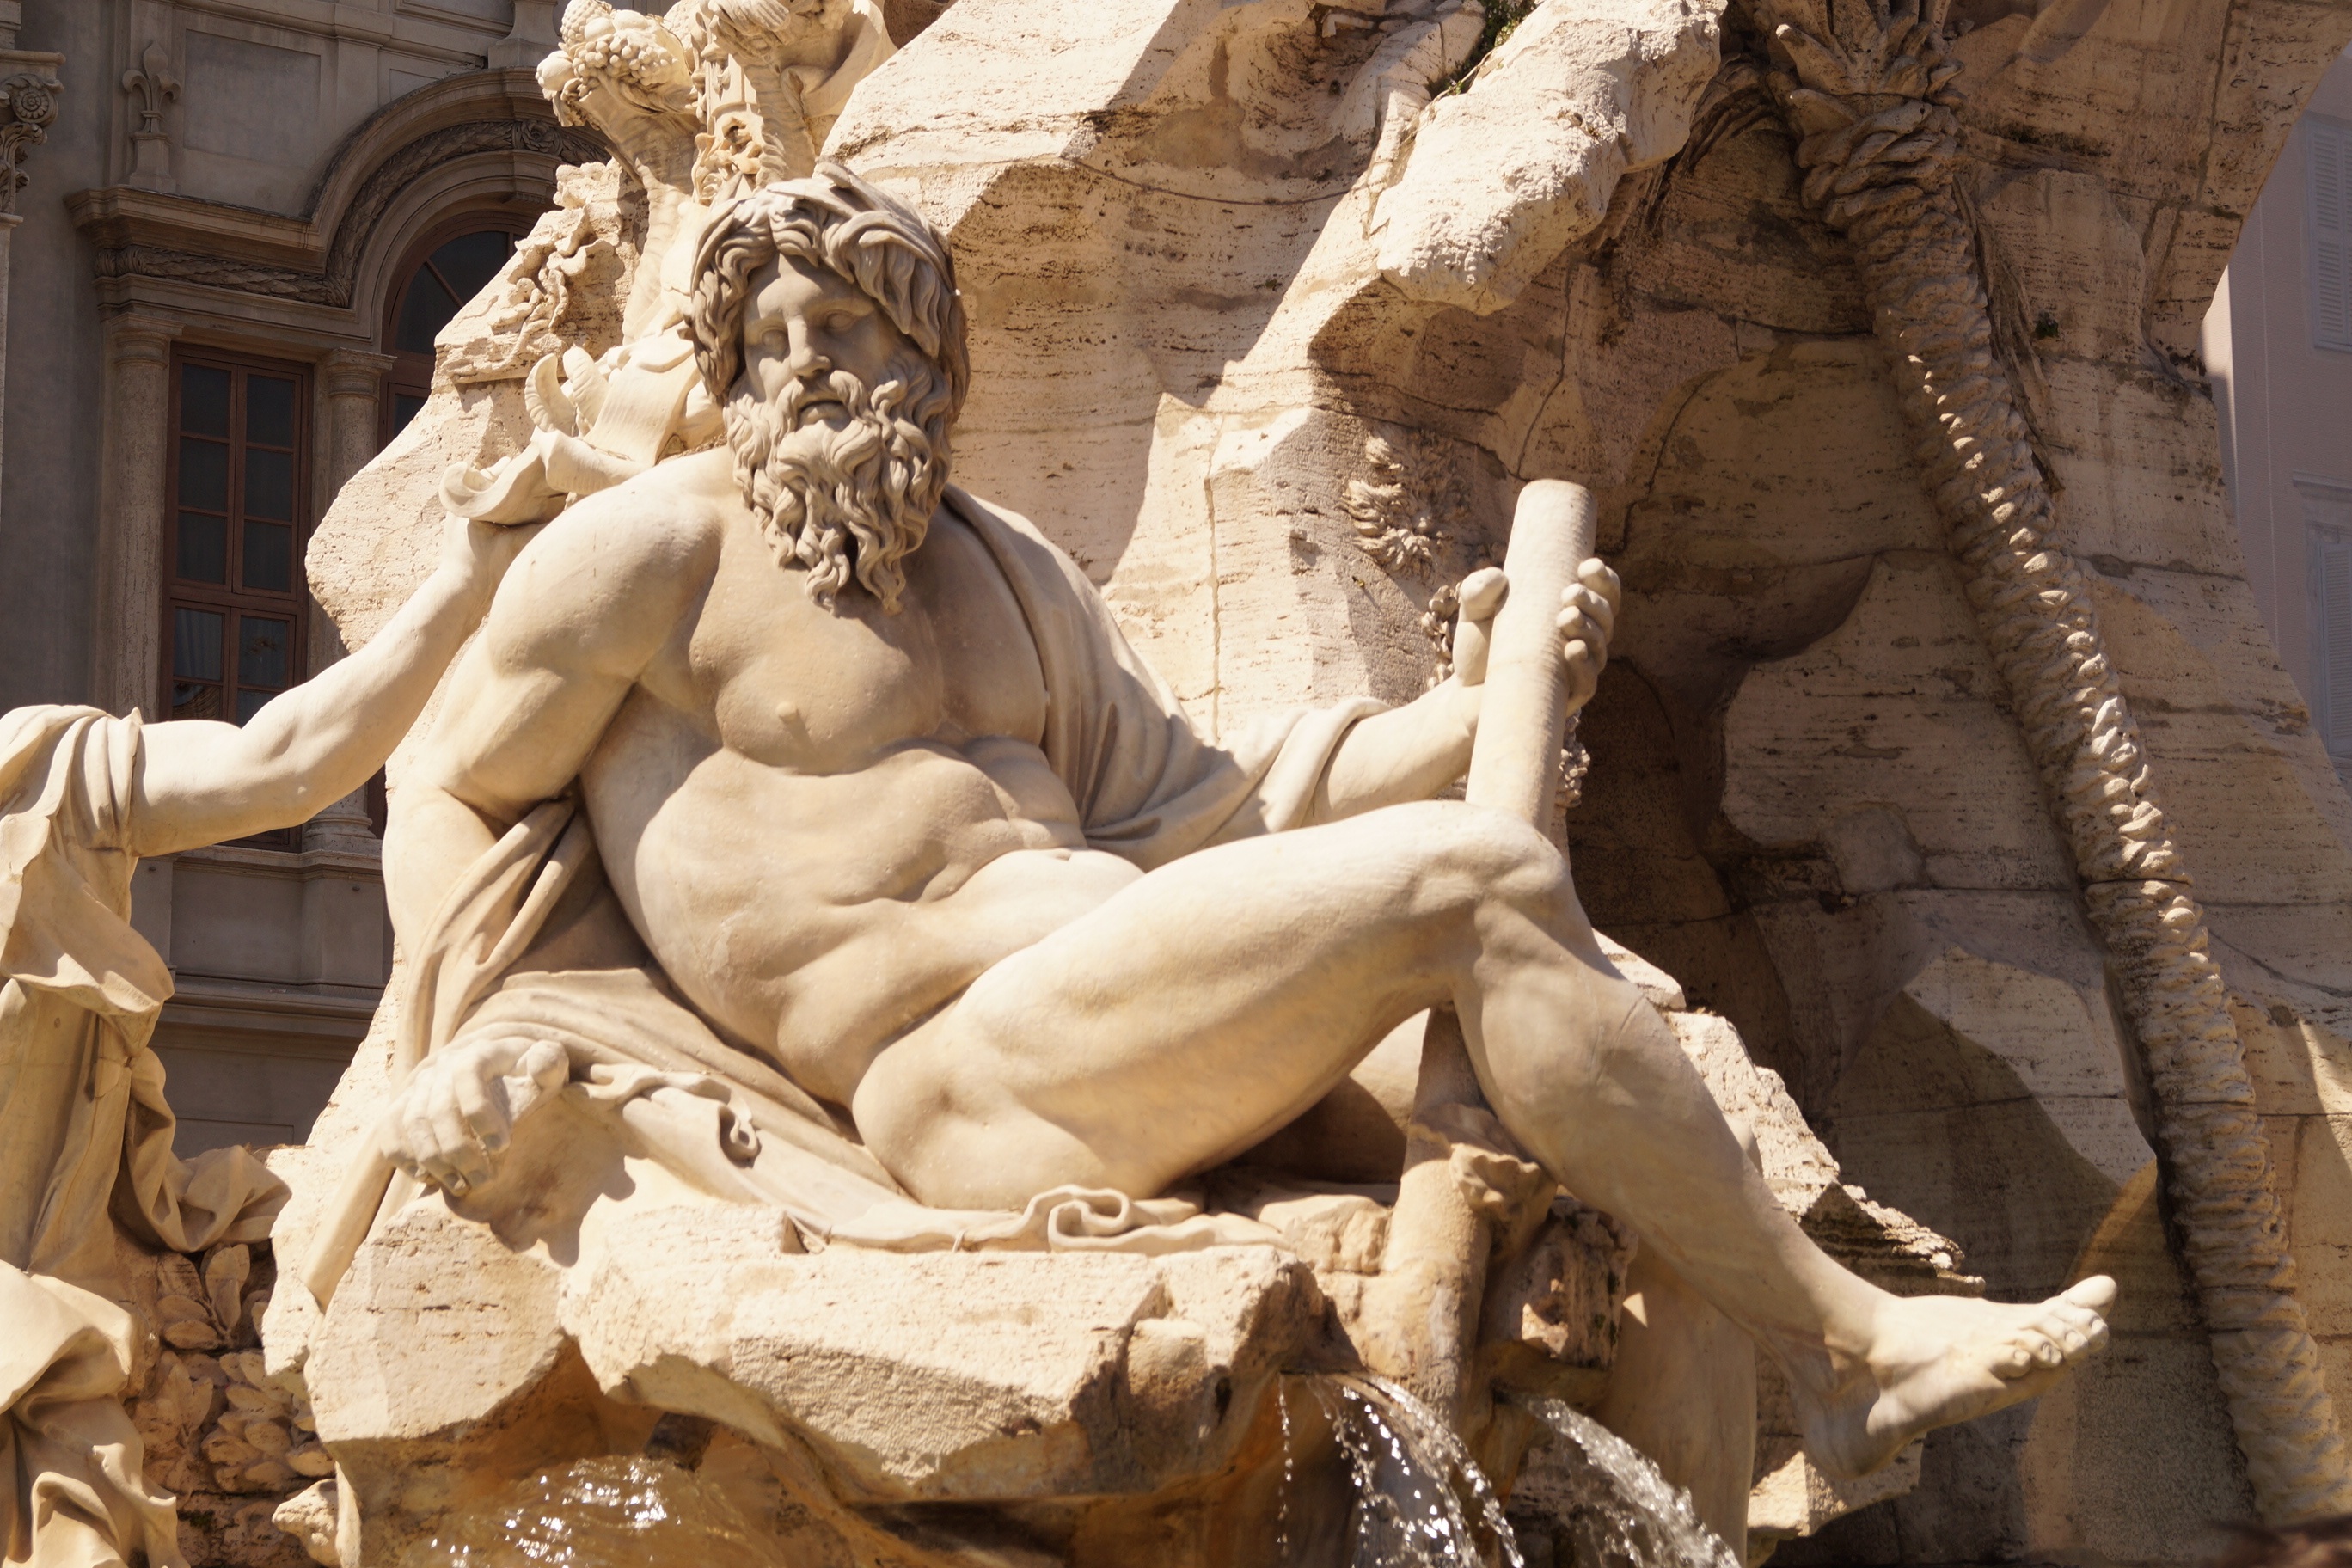
monument, statue, sculpture, art, temple, carving, relief, mythology, stone carving, roman holiday, ancient history, piazza navona, fontana dei quattro fiumi